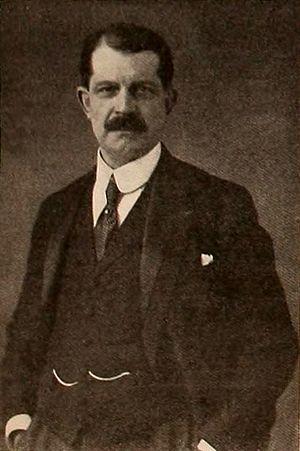
Léon Gaumont est un inventeur et industriel français, né le 10 mai 1864 à Paris et mort le 9 août 1946 à Sainte-Maxime, pionnier de l'industrie mondiale du cinéma.